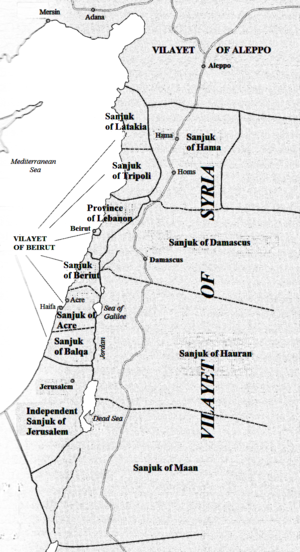
Le vilayet de Syrie était une division administrative de l'Empire ottoman, avec Damas pour capitale. Son territoire forme aujourd'hui la partie centrale de la Syrie, certaines régions étant rattachées à Israël, à la Jordanie, au Liban et à la Palestine. Créé en 1865, il sera rattaché en 1920 au royaume arabe de Syrie puis à la Syrie mandataire.